Rodrigo Riquelme (footballer, born 2000)

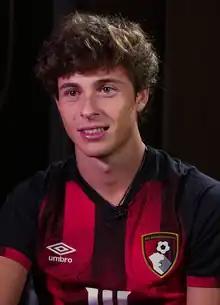
Riquelme with AFC Bournemouth in 2020

Rodrigo Riquelme Reche (born 2 April 2000), also known as Roro, is a Spanish professional footballer who plays as a winger or attacking midfielder for La Liga club Real Betis and the Spain national team.